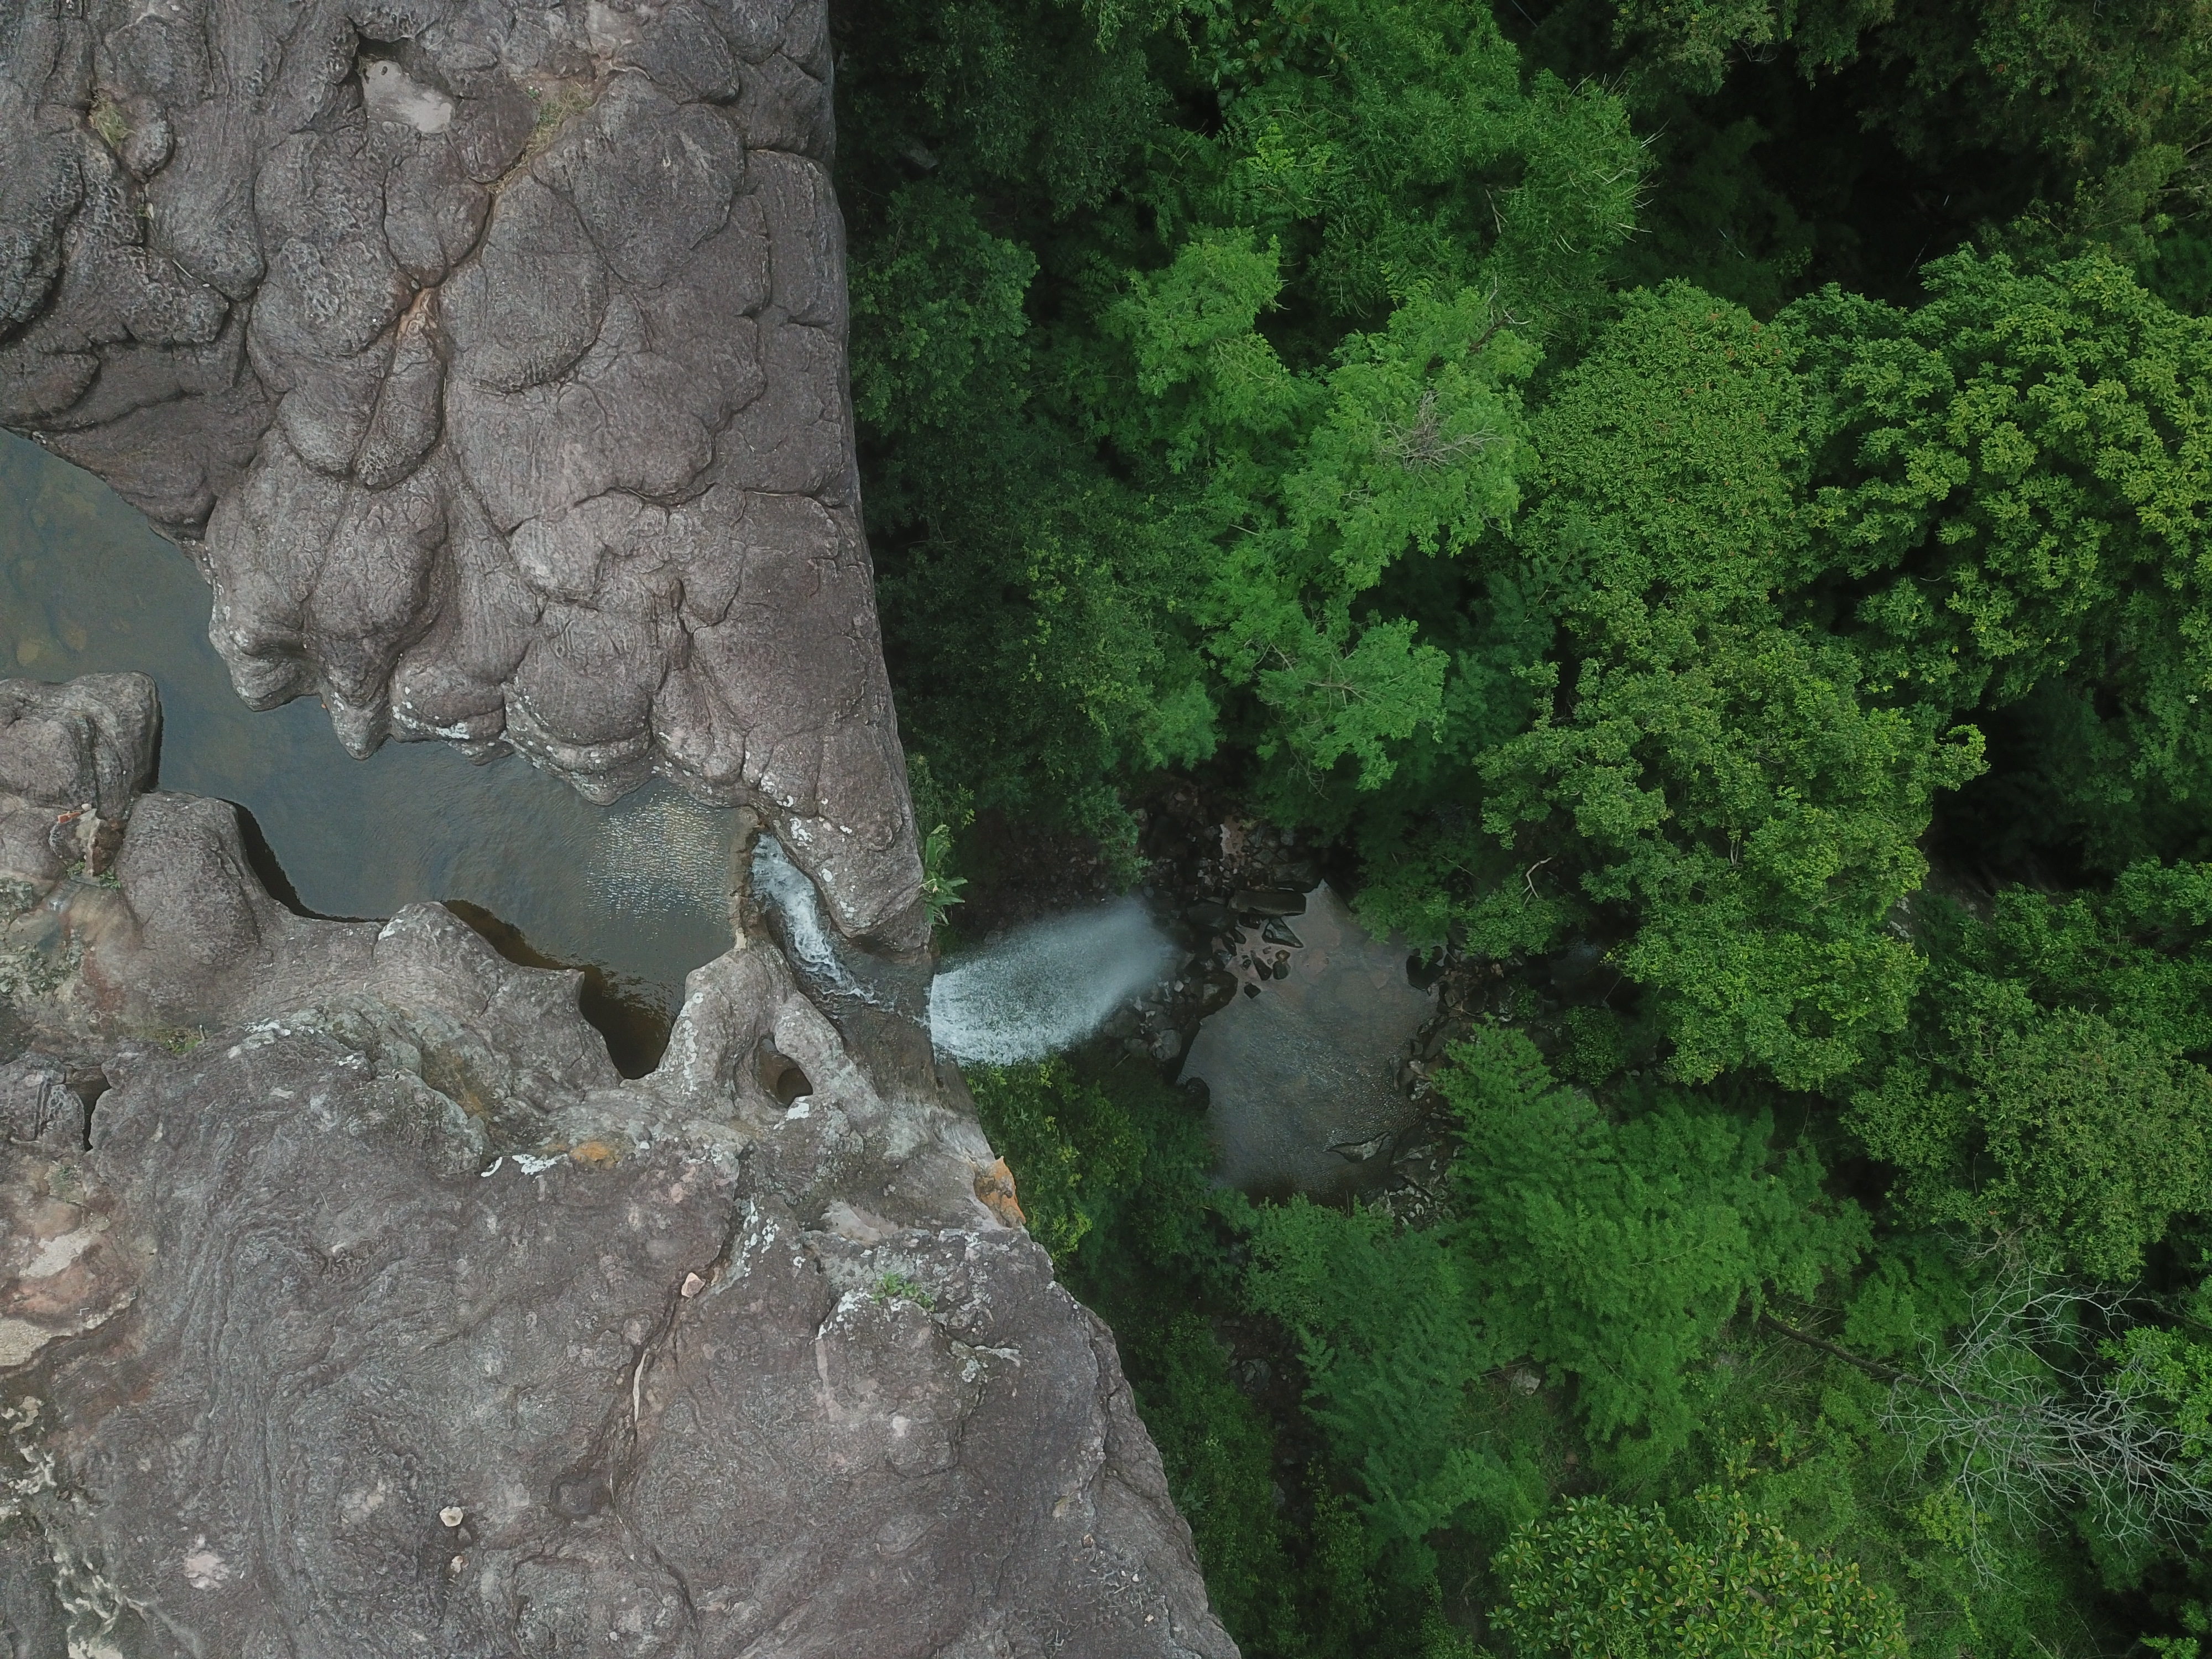
forest, water, plant, natural environment, bedrock, vegetation, wood, watercourse, grass, bank, natural landscape, groundcover, landscape, trunk, formation, riparian zone, outcrop, stream, tree, soil, lake, rock, nature reserve, intrusion, reservoir, fault, reflection, erosion, creek, klippe, aerial photography, jungle, non vascular land plant, escarpment, tropical and subtropical coniferous forests, water feature, moss, mineral spring, riparian forest, bird's eye view, pond, wildlife, shrub, old growth forest, rainforest, ravine, boulder